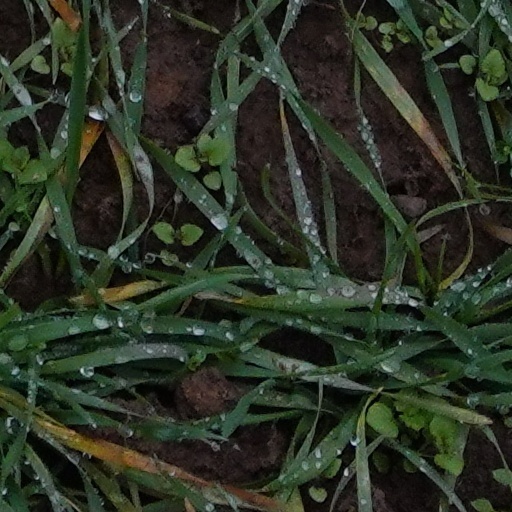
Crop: wheat